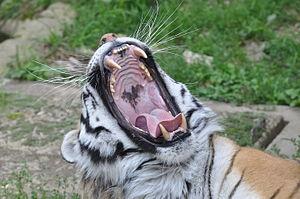
Le bâillement est une contraction intense de certains muscles du visage et du diaphragme entraînant une inhalation profonde d'air par l'ouverture de la bouche, suivie d'une courte, mais profonde et rapide, expiration. C'est un comportement physiologique et « réflexe » banal qui existe dès le stade fœtal chez de nombreux animaux, y compris les poissons. Il est donc phylogénétiquement ancien. Stéréotypé, il est néanmoins modulable et volontiers associé chez l’Homme comme chez l’animal à des étirements musculaires.